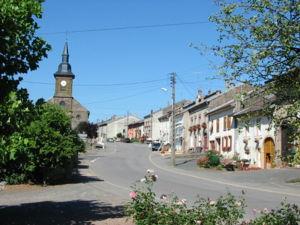
Pexonne est une commune française située dans le département de Meurthe-et-Moselle en région Grand Est.